Lou Barker

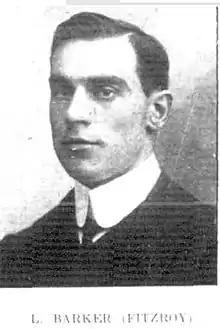
Barker in 1907

Louis Barker (26 May 1876 – 23 May 1963) was an Australian rules footballer who played for the Fitzroy Football Club in the Victorian Football League (VFL).